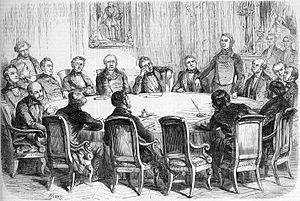
La loi du 31 mai 1850, dite « loi des Burgraves », est une loi française votée le 30 mai par l'Assemblée nationale de la Deuxième République et promulguée le 31 mai 1850 par le président de la République Louis-Napoléon Bonaparte, qui modifie la loi du 15 mars 1849.